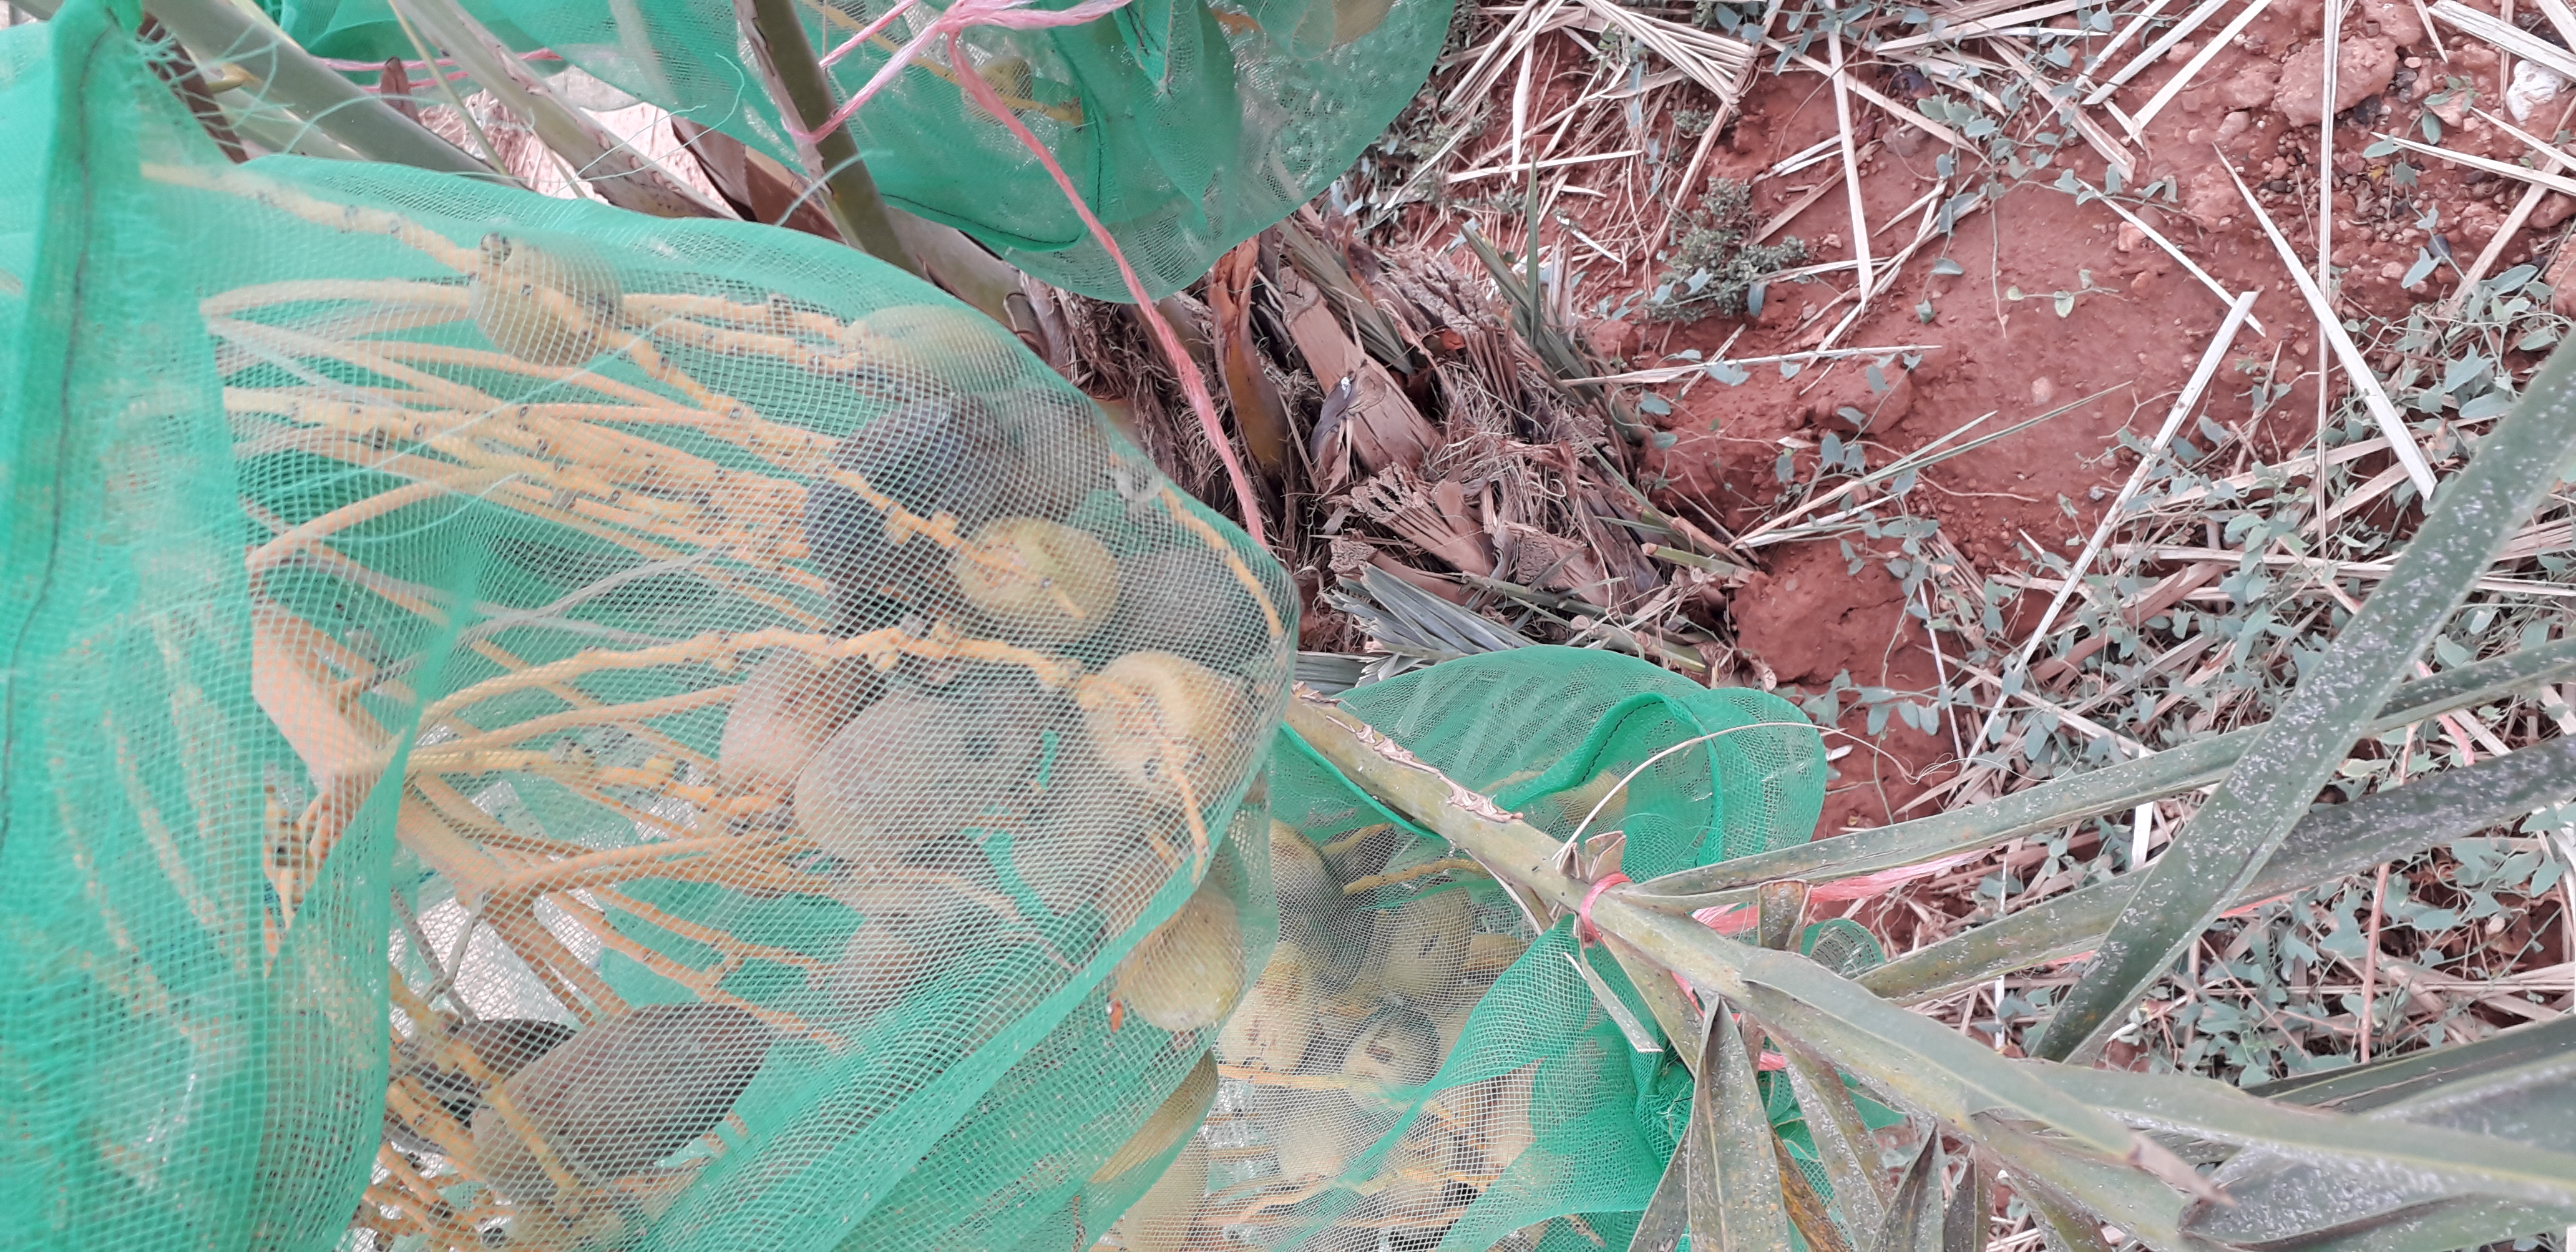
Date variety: Boumajhoul